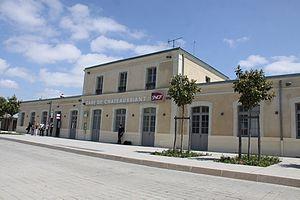
Gare SNCF rénovée
Châteaubriant est une commune de l'Ouest de la France, située dans le département de la Loire-Atlantique, en région Pays de la Loire. Sous-préfecture, elle est le chef-lieu de l'arrondissement de Châteaubriant-Ancenis, et le siège de la Communauté de communes Châteaubriant-Derval.